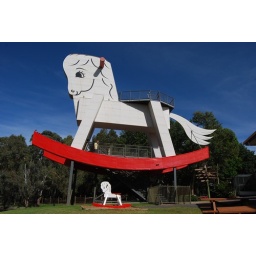
The Giant Rocking house at Gumeracha. placed out side a toy factory is in deed the largest Rocking horse in the world!